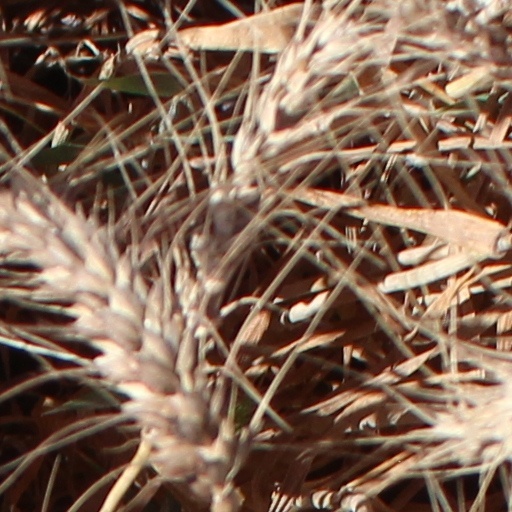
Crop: wheat